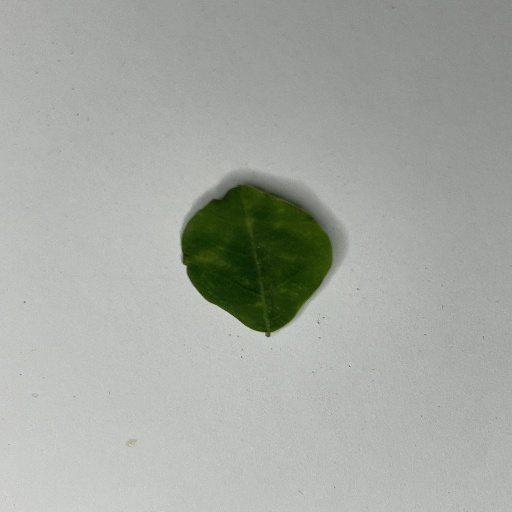
Species: Sojina
Leaf condition: Bacterial Spot